Mike Perkins

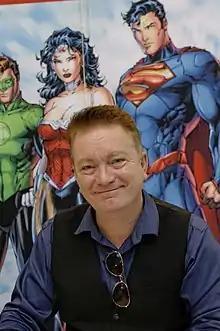
Mike Perkins 2019

Michael Perkins (born 20 November 1969) is a British comic book artist known for his inking work and full art duties on comic books such as Ed Brubaker's run on "Captain America", "Ruse," Stephen King's "The Stand" and "The Swamp Thing".